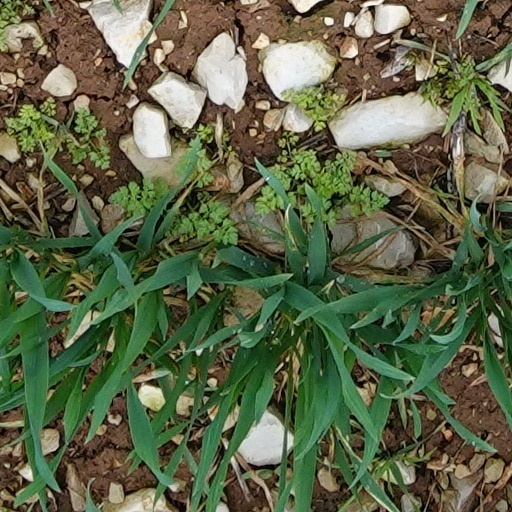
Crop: wheat